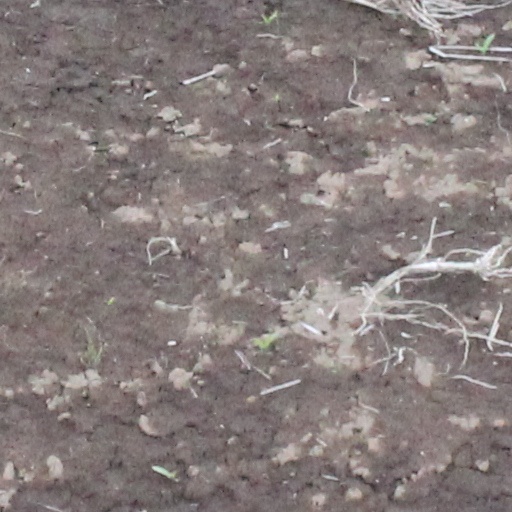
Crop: wheat